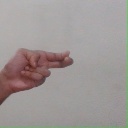
अक्षर: ह